Kerameikos steles

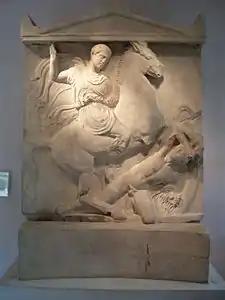
Grave Stele of Dexileos.

The Kerameikos steles are a collection of sculptures used as grave-markers (steles, sing. stele) in the Kerameikos necropolis of Attica. Kerameikos is located outside the Themistoclean Wall's Dipylon Gate. Stelai come in various shapes/designs and depict images varying from pottery to narrative scenes. They were often marble or limestone, and were carved or sculpted to depict the person being memorialized sometimes with relatives or slaves. Reliefs decorating the graves were meant to show the dead in their best light, using imagery to recognize their bravery in battle, or pathos, or wealth. These monuments marked the graves of Athenian men, fallen warriors, as well as non-citizens. Women were also included in Kerameikos but typically it was the wealthiest or prominent women who were given stele. In many vase paintings of grave scenes wreaths are seen resting at the base of stele. This was likely a popular way to adorn the graves of loved ones.